Chillu

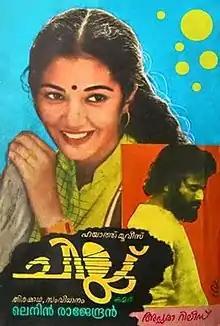

Chillu is a 1982 Indian Malayalam film, directed by Lenin Rajendran. The film stars Rony Vincent, Shanthi Krishna, Venu Nagavally, Sukumari, Jagathy Sreekumar, Adoor Bhasi and Nedumudi Venu in the lead roles. The film has musical score by M. B. Sreenivasan.